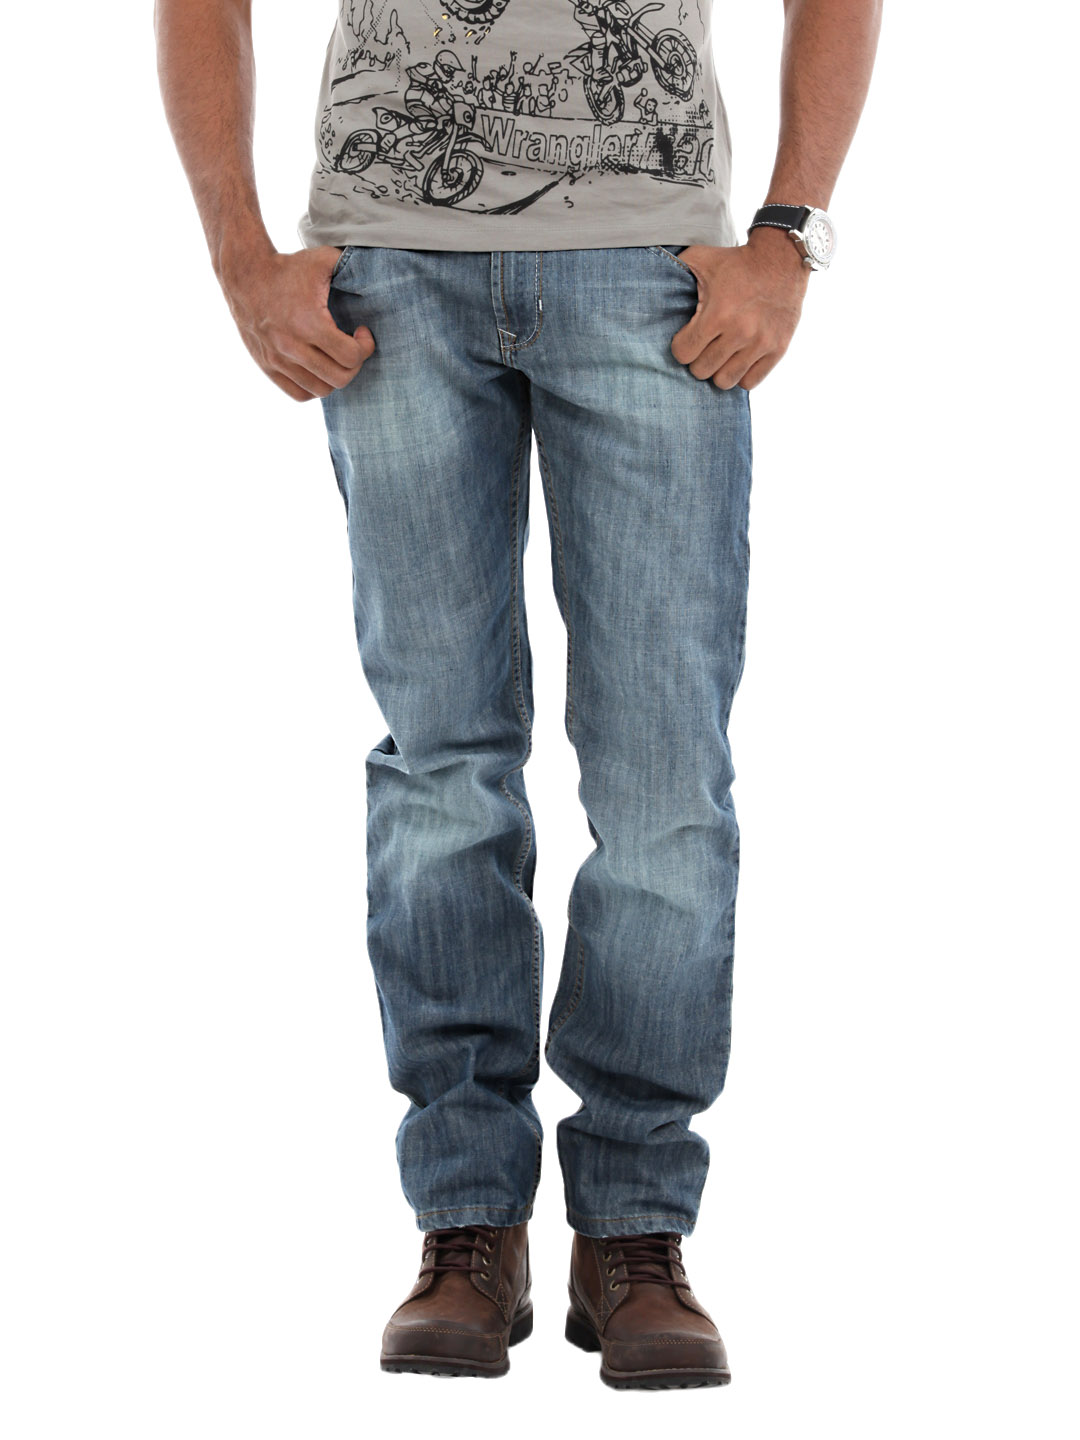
Peter England Men Blue Jeans
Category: Apparel / Bottomwear / Jeans
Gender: Men
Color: Blue
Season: Summer 2012
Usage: Casual